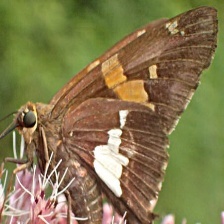
Species: SILVER SPOT SKIPPER